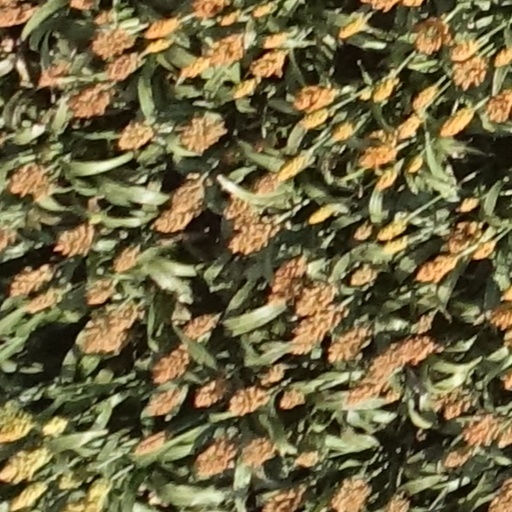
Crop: sorghum